Luis López Piquer

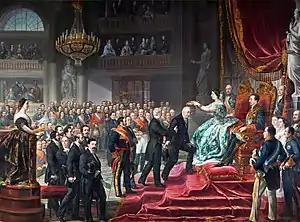
"La Coronación de Quintana"

Again, through parental influence, he received a commission from Queen Consort Maria Josepha to depict the "Presentation of Mary" (which was donated to the Church of San Antonio) and frescoes for two vaults at the Royal Palace depicting the "Public Virtues" and Juno in the "Mansion of Dreams".